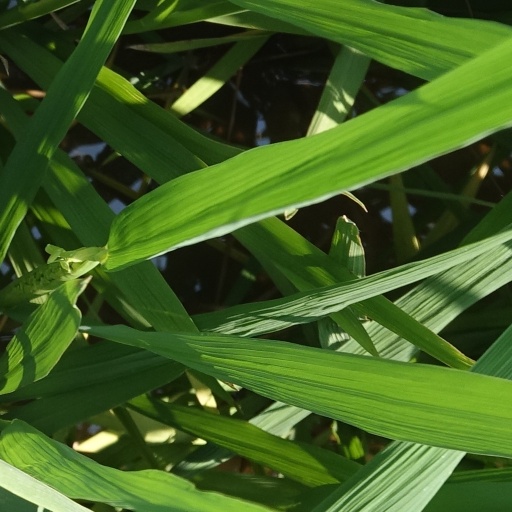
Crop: rice